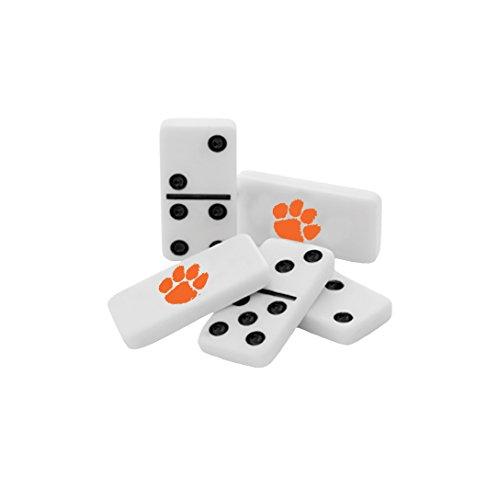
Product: MasterPieces NCAA Clemson Tigers, Collectible Double Six Dominoes, For Ages 6+
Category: Sports & Outdoors | Fan Shop | Toys & Game Room | Games
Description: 28-piece domino game.
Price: $10.00
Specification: ProductDimensions:2x4.5x7.5inches|ItemWeight:1.24pounds|ShippingWeight:1.24pounds(Viewshippingratesandpolicies)|DomesticShipping:ItemcanbeshippedwithinU.S.|InternationalShipping:Thisitemisnoteligibleforinternationalshipping.LearnMore|ASIN:B073WKKVRN|Itemmodelnumber:41827|Manufacturerrecommendedage:6yearsandup